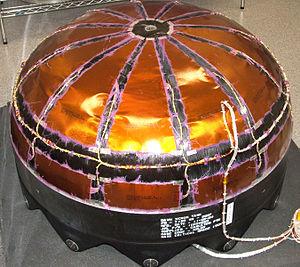
Dawn est une sonde spatiale de la NASA, dont la mission consiste à étudier Vesta et Cérès, les deux principaux corps de la ceinture d'astéroïdes. Lancée en 2007, Dawn a entamé ses observations en 2011, en se plaçant en orbite autour de Vesta, puis de Cérès, et les a achevées en 2018. Dawn est la neuvième mission du programme Discovery, qui regroupe les missions scientifiques de l'agence spatiale américaine caractérisées par un coût modéré et un cycle de développement rapide.